Alfredo Andersen

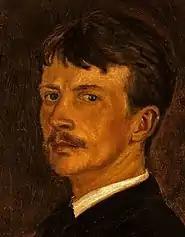
Self-portrait (date unknown)

Alfred Emil Andersen, known as Alfredo (3 November 1860, Kristiansand - 9 August 1935, Curitiba) was a Norwegian-born painter, sculptor, scenographer and art professor, who spent most of his life in Brazil. He is sometimes referred to as the "Father of painting of Paraná".